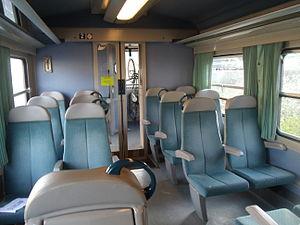
L'intérieur du X 2111 stationné en gare de Lannion en attente de départ pour Guingamp.
Les X 2100 sont une série d'autorails monocaisse de la SNCF construits entre 1980 et 1983 et retirés du service en 2018. Ils représentent, avec la catégorie très proche des X 2200, les derniers engins avant l'actuelle génération de matériels TER.